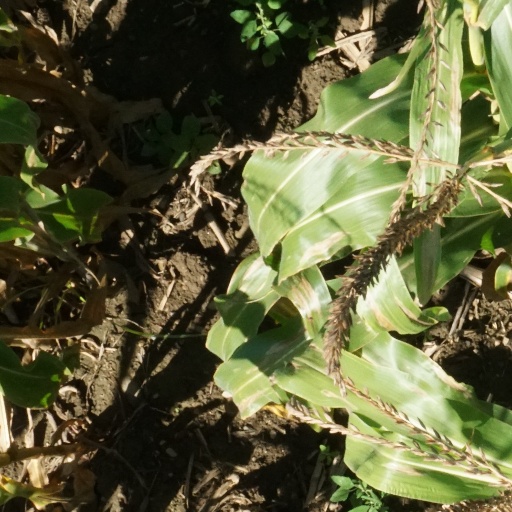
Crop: maize; corn